Ograzhden Cove

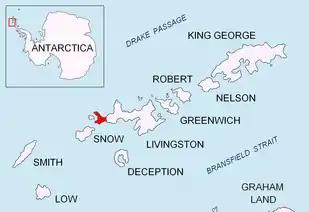
Location of Byers Peninsula on Livingston Island in the South Shetland Islands.

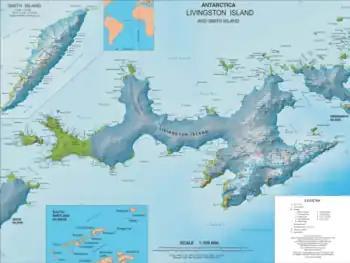
Topographic map of Livingston Island

Ograzhden Cove is the 680 m wide cove indenting for 550 m the northwest coast of Ray Promontory, part of Svishtov Cove in Byers Peninsula, Livingston Island in the South Shetland Islands, Antarctica. The cove is entered south of Essex Point and north of Kardzhali Point.